Little Lulu

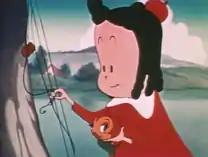
Screenshot from the 1947 short "A Bout with a Trout"

Between 1943 and 1948, Lulu appeared in 26 theatrical animated shorts produced by Famous Studios for Paramount Pictures, replacing the "Superman" shorts of the 1940s. Paramount went on to create a similar character, "Little Audrey", after failing to renew the Lulu license, and thereby avoiding the payment of royalty fees.